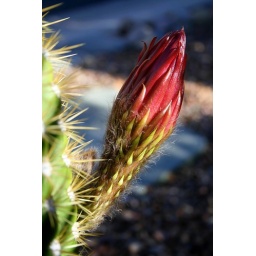
&amp;quot;BIg Bertha&amp;quot; cactus bud ready to bloom, the flower will be white and 7&amp;quot; or larger in diameter.